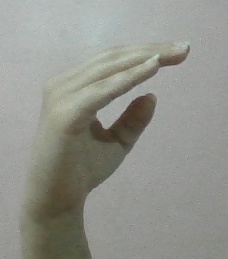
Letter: jeem